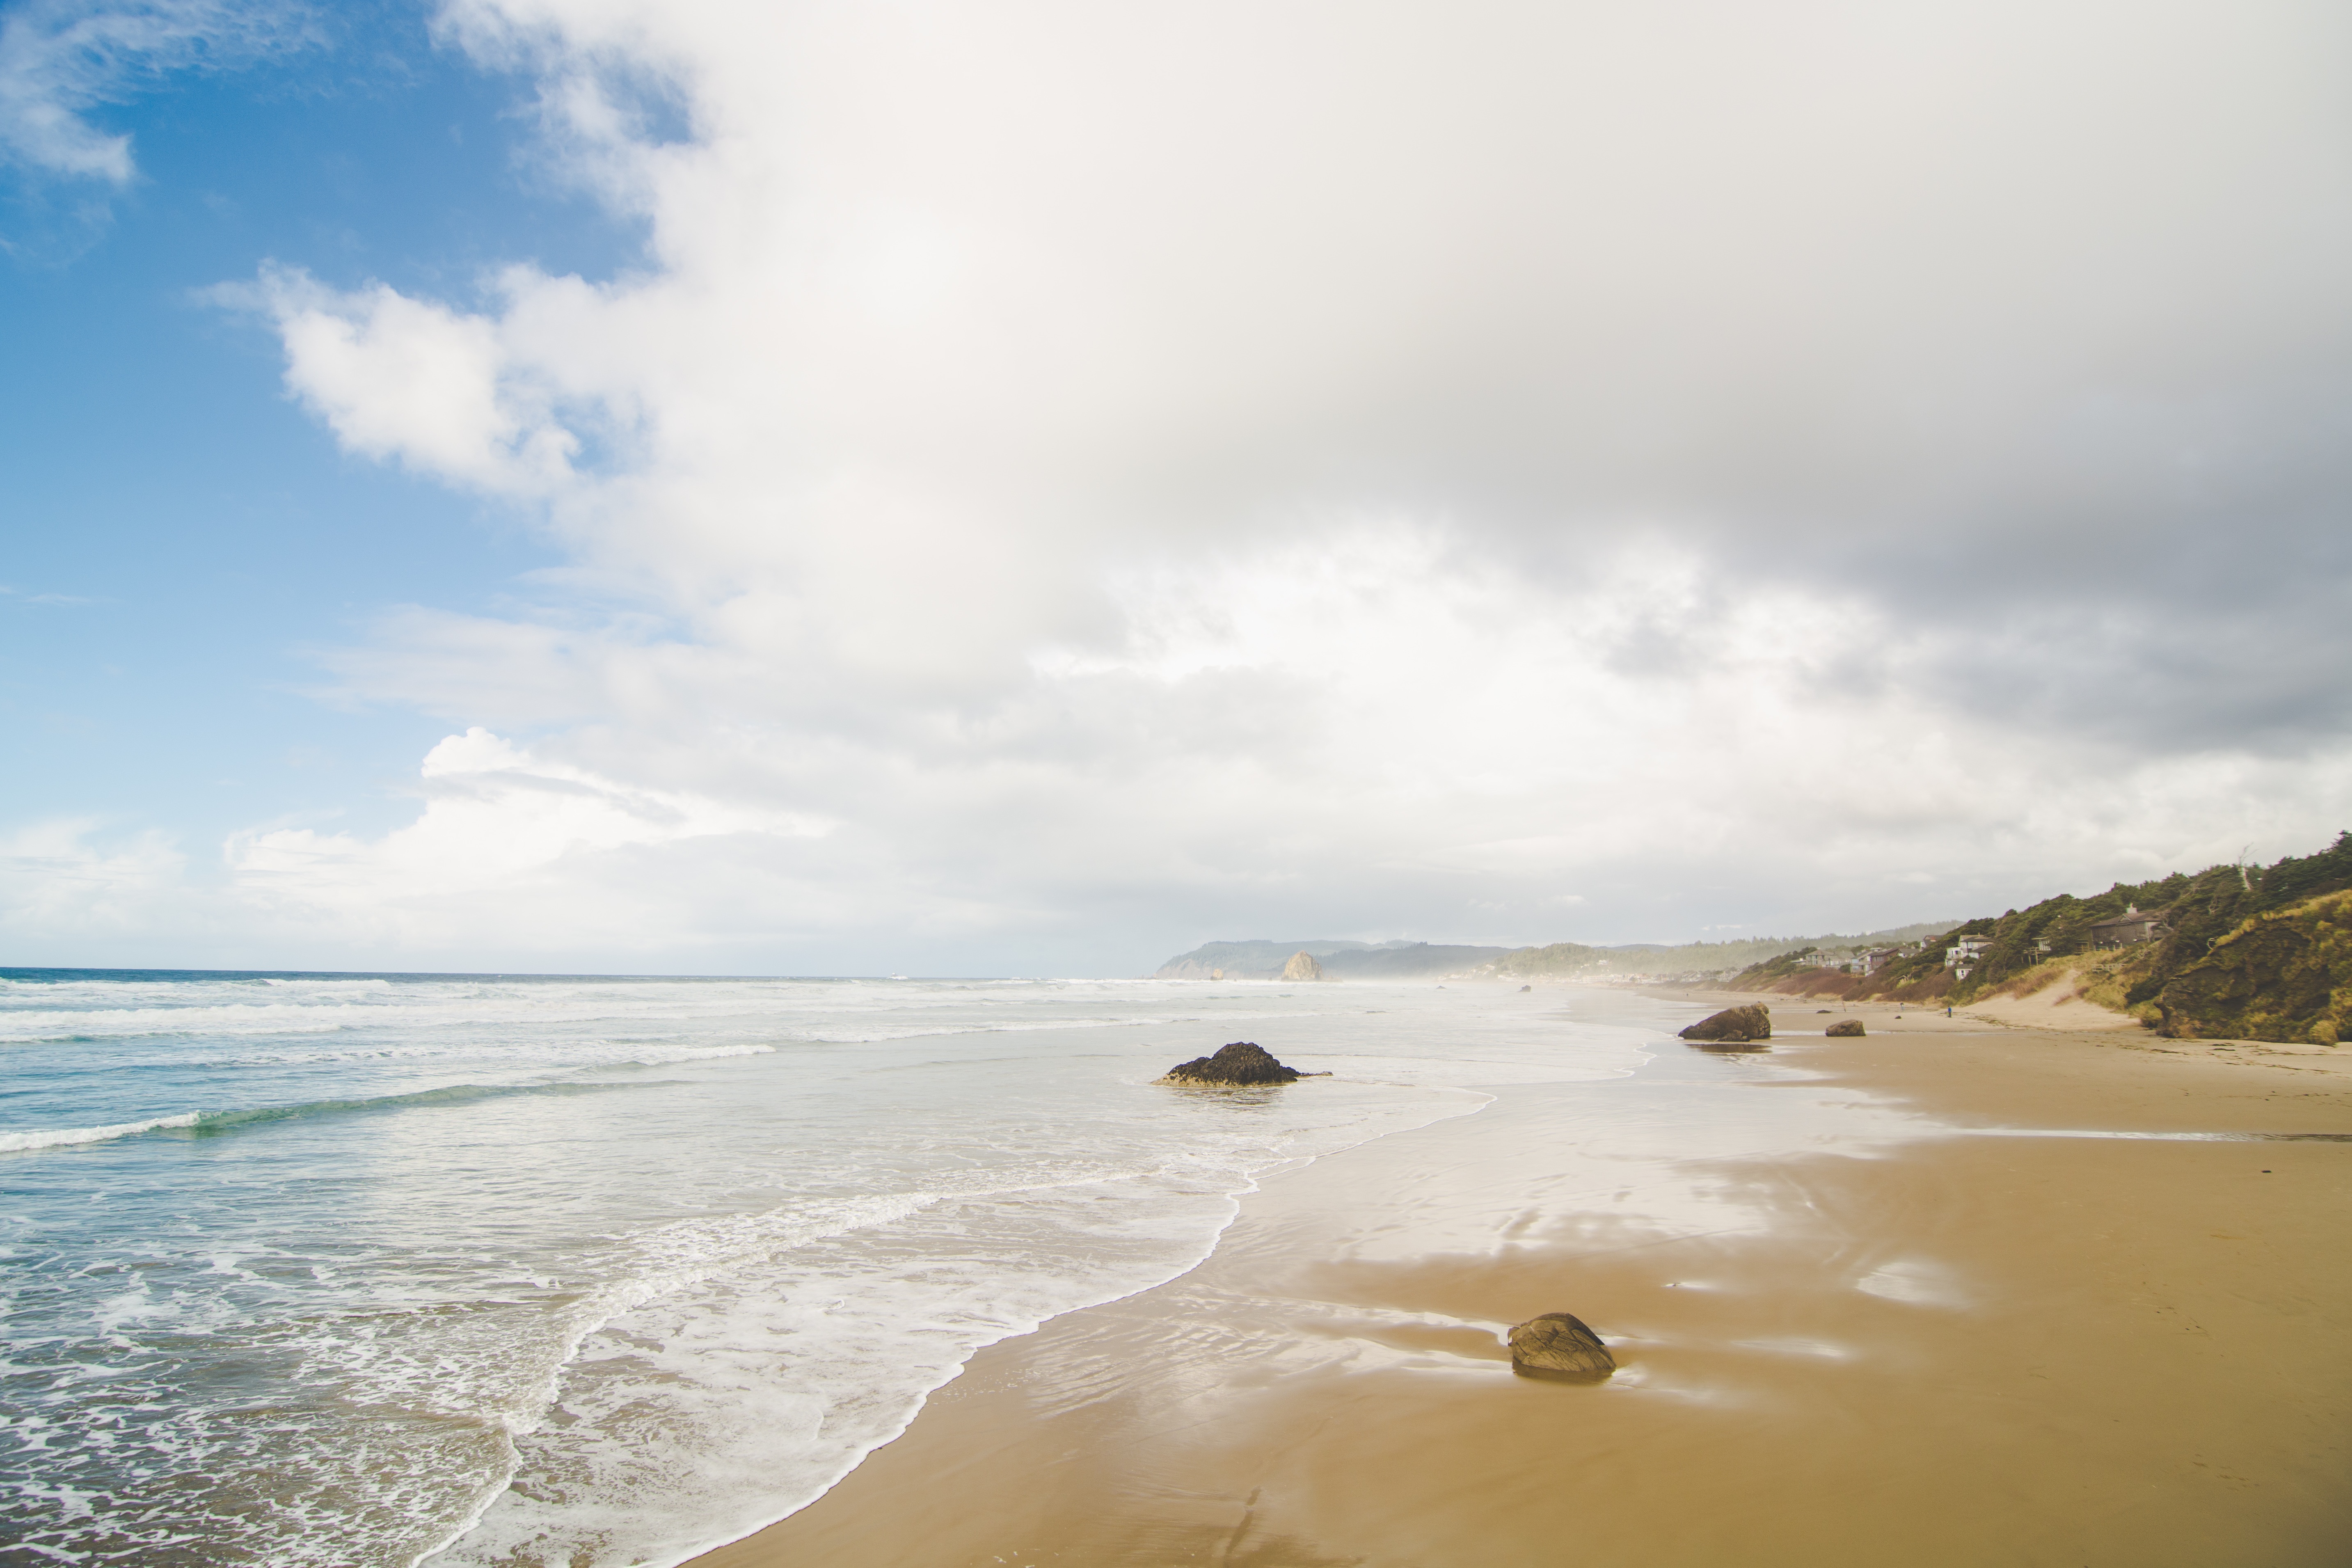
beach, sea, coast, sand, ocean, horizon, cloud, shore, wave, vacation, bay, body of water, wind wave